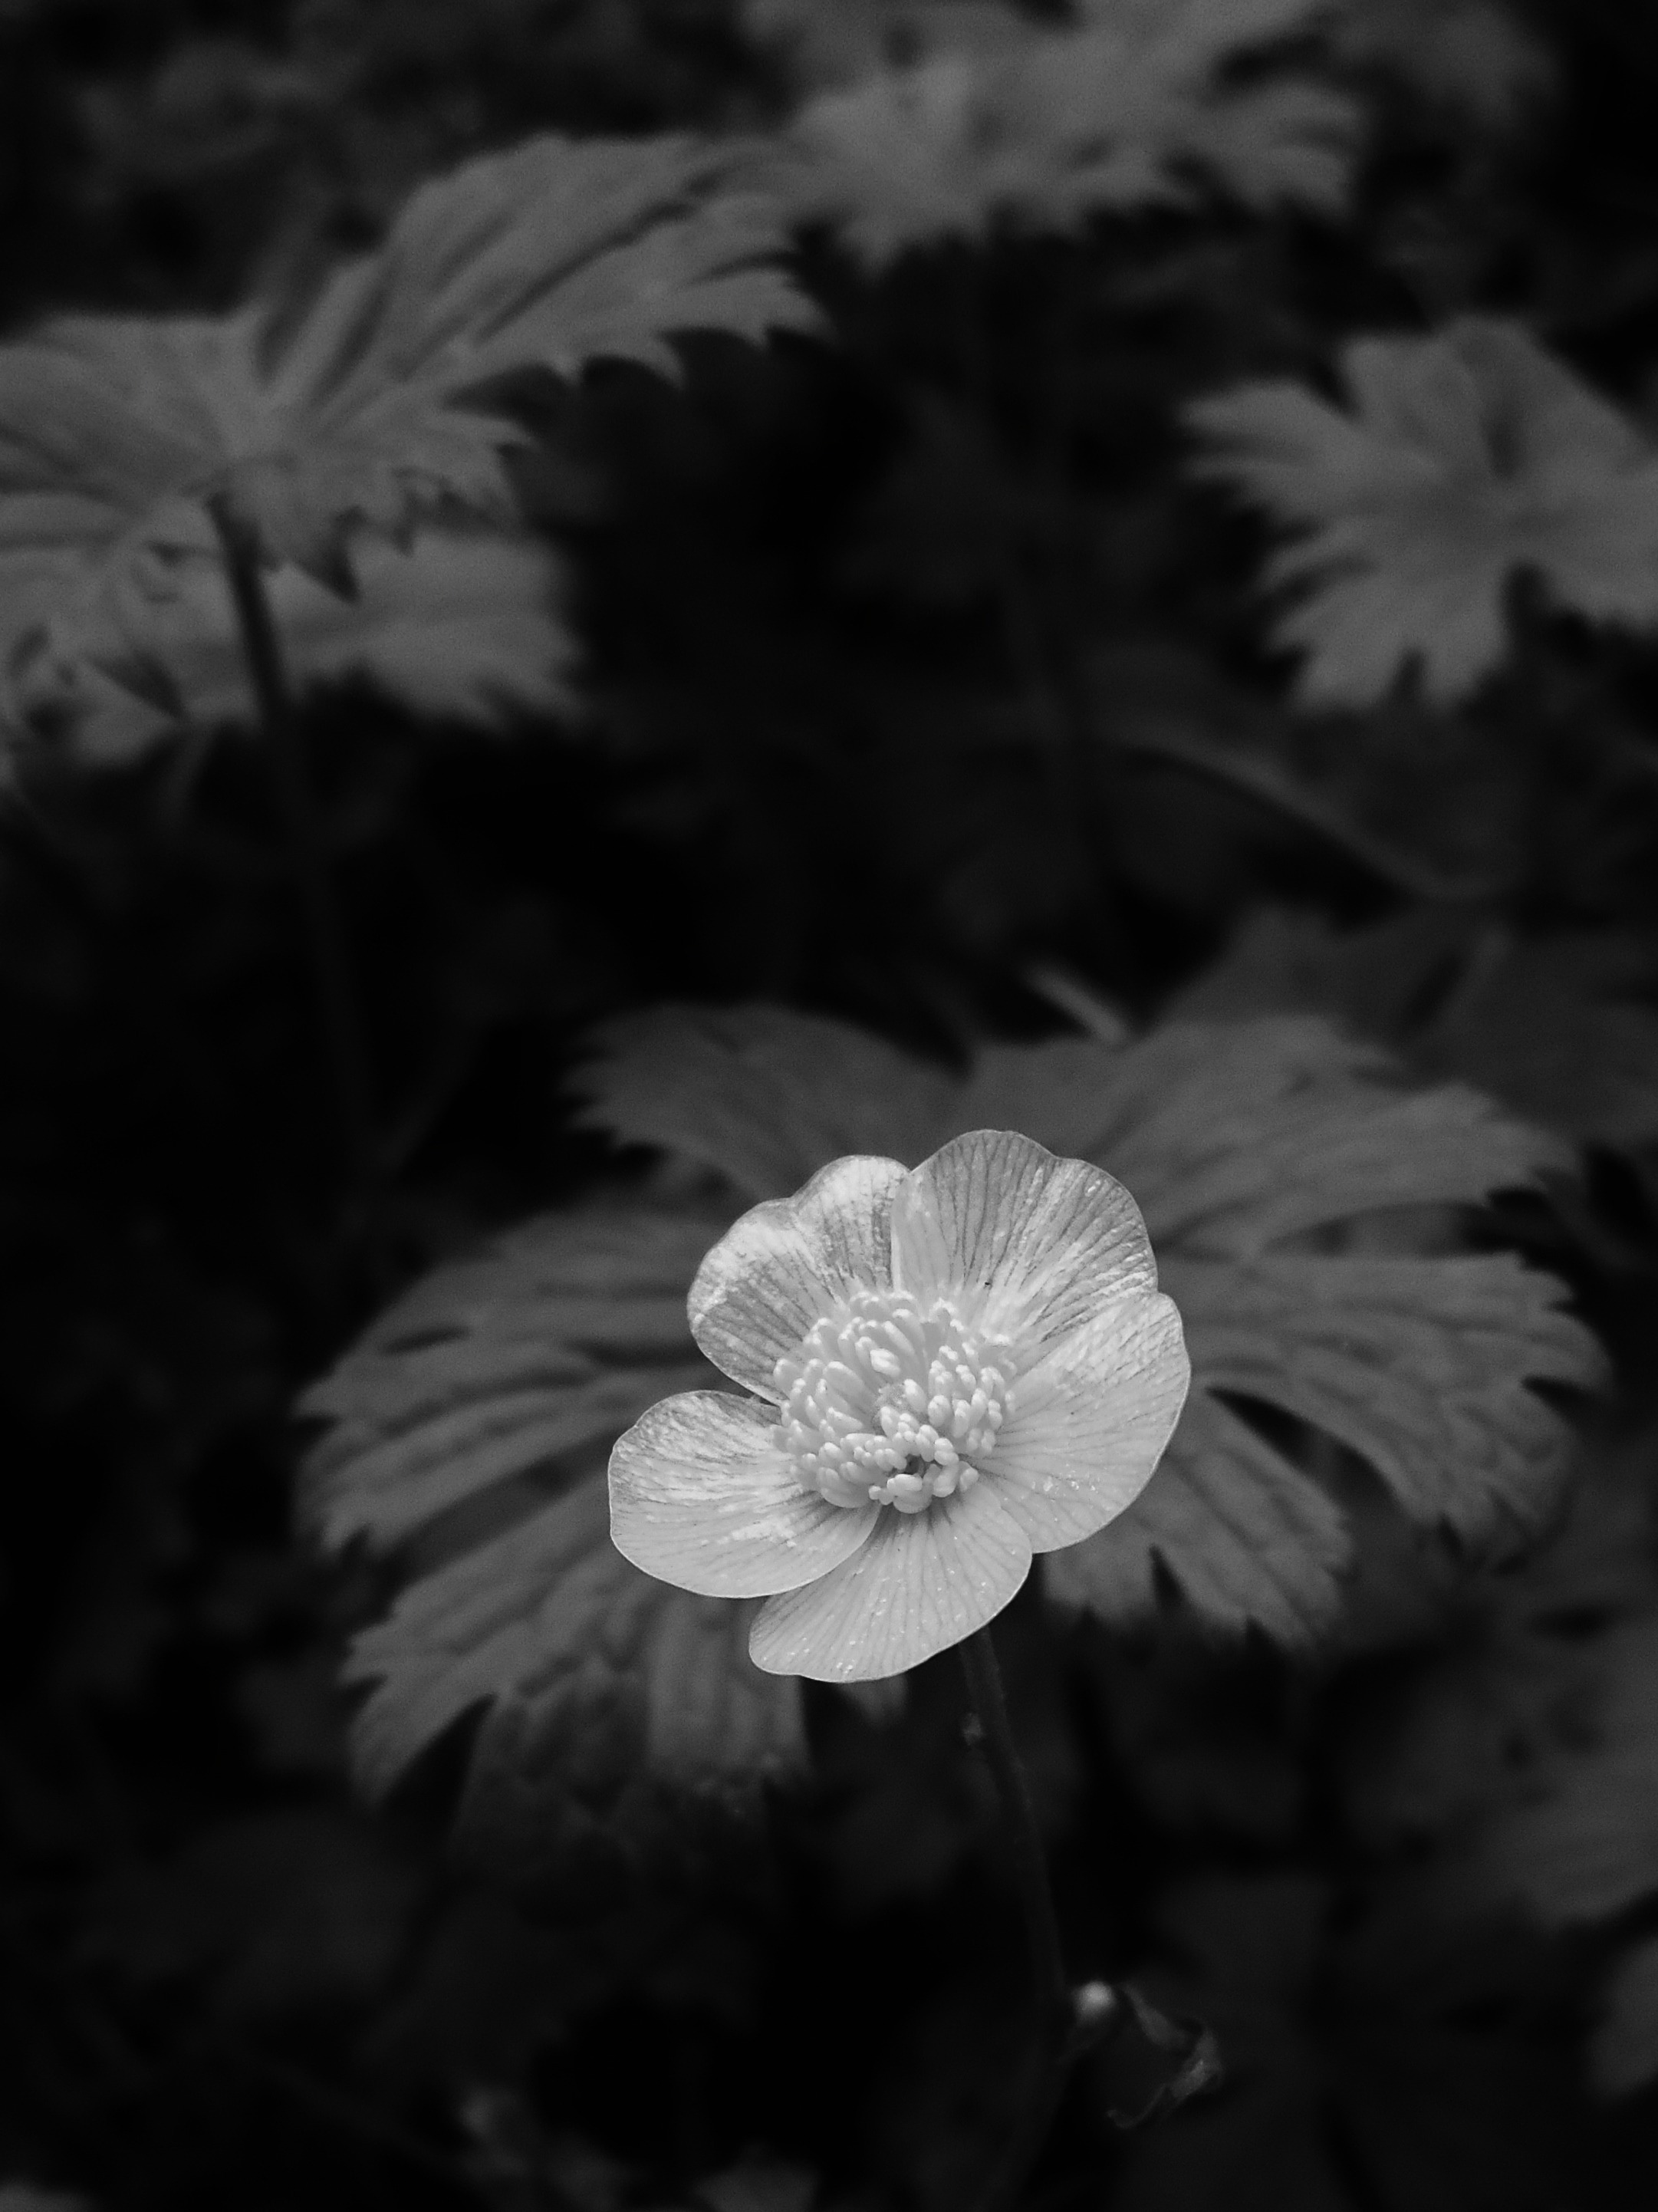
black and white, plant, white, photography, leaf, flower, petal, frost, darkness, black, monochrome, flora, close up, buttercup, macro photography, monochrome photography